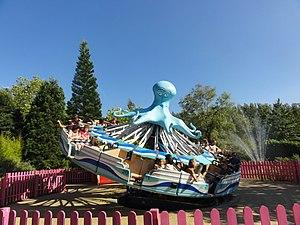
Octopus, pieuvre, à Walibi Belgium